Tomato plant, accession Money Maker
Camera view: bottom (45 deg); turntable rotation: 120 degrees
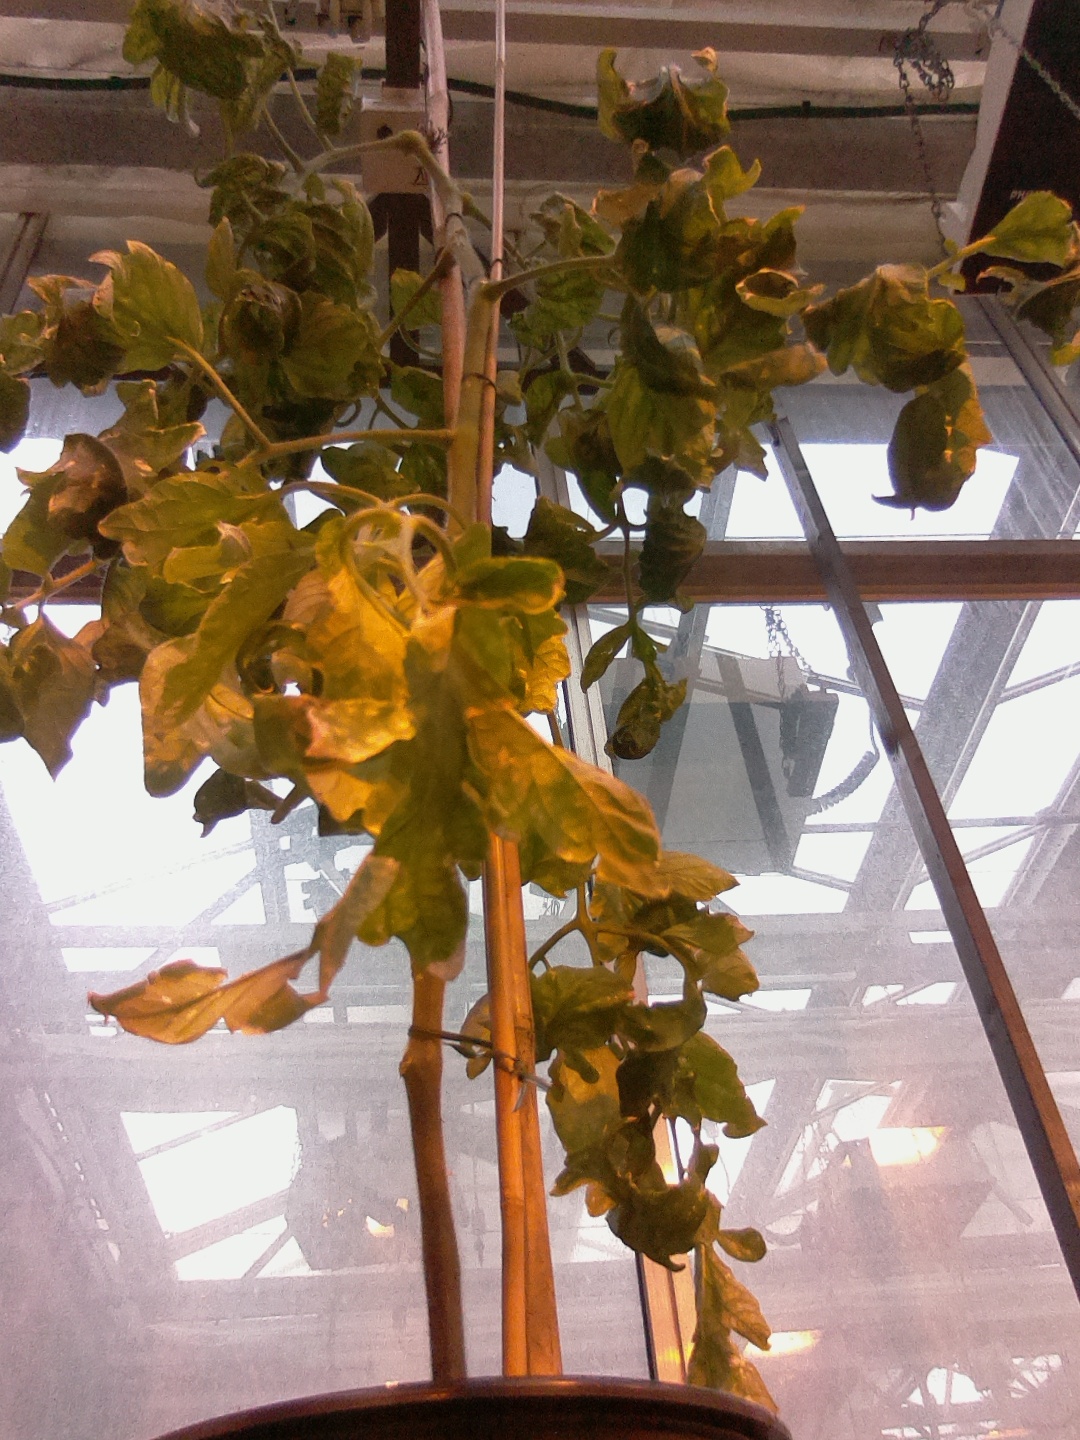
BBCH growth stage 29: 90%-100% Side shoots formed